Alder

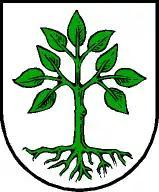
Alder coat of arms of Grossarl, Austria

The catkins of some alder species have a degree of edibility, and may be rich in protein. Reported to have a bitter and unpleasant taste, they are more useful for survival purposes. The wood of certain alder species is often used to smoke various food items such as coffee, salmon, and other seafood.